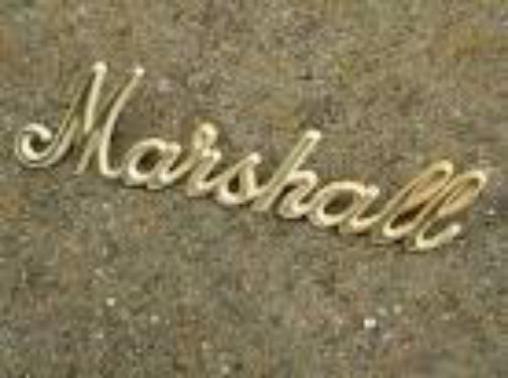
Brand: marshal
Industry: Necessities